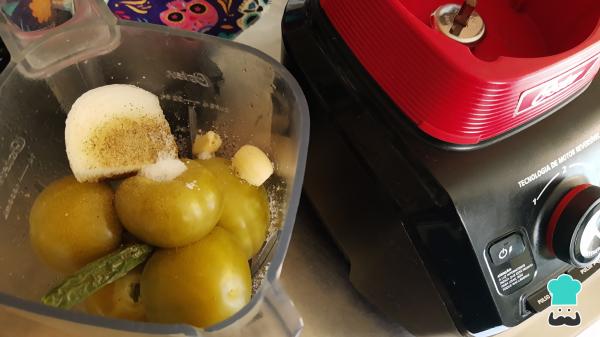
Cuando estén listos los tomates, llévalos a la licuadora con el trozo de cebolla, los dientes de ajo, la sal y la pimienta al gusto. Licua durante un par de minutos hasta que esté completamente licuado.